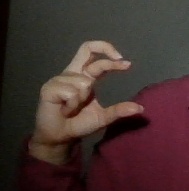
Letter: thal